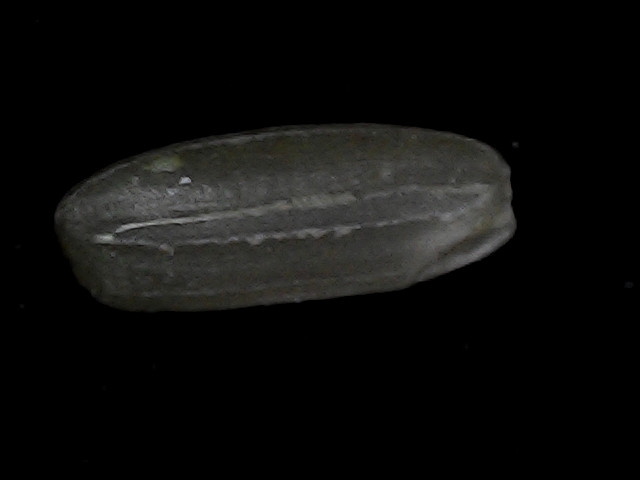
Rice variety: BD95